Lantana (singer)

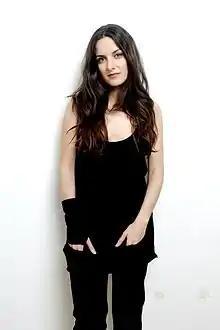
Lantana (Alba Gárate)

Alba Gárate (born 18 December 1980), better known by her stage name, Lantalba, is a Spanish singer, songwriter, musician, producer and actress, previously known as Lantana. She was born in Barcelona and raised in Fuengirola, Málaga. She moved to Madrid when she was 19 years old to study acting and pursue her musical career. She was signed with EMI/Virgin by 2006 and Rubie Music in 2010. She was nominated to several important Spanish awards, including The 21st Goya Awards, MTV Spain Awards, Televisión Española Awards Album of the Year and The Spanish Music Awards. She currently lives in Berlin, Germany.